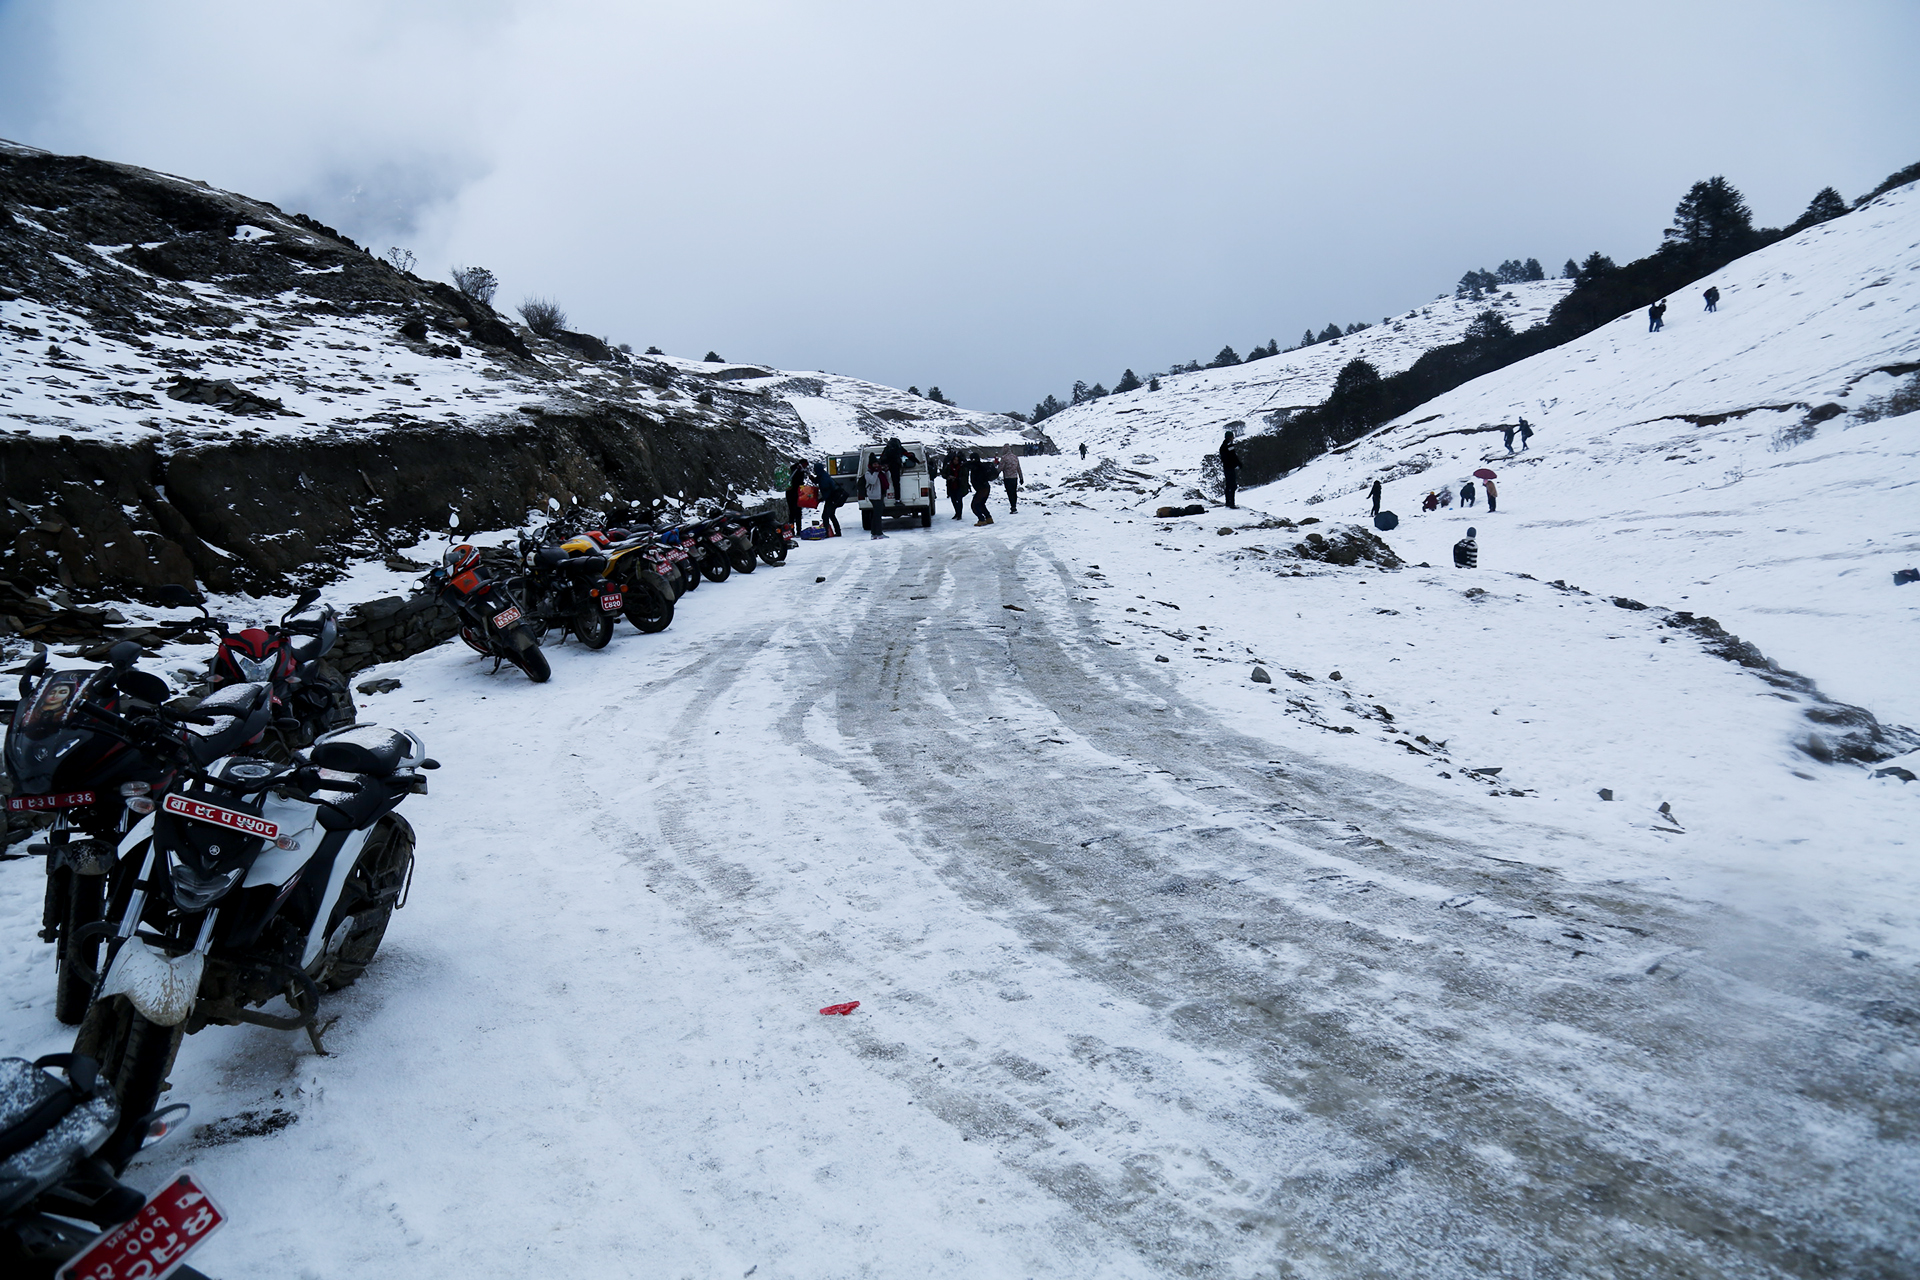
snow, winter, geological phenomenon, freezing, mountainous landforms, mountain pass, glacial landform, mountain, mountain range, ice, vehicle, moraine, road, recreation, ridge, alps, glacier, ice cap, massif, thoroughfare, terrain